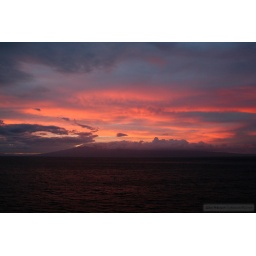
A colorful sunset display seen from the West coast of Maui in Ka'anapali. Colors and cloud display courtesy of Mother Nature.